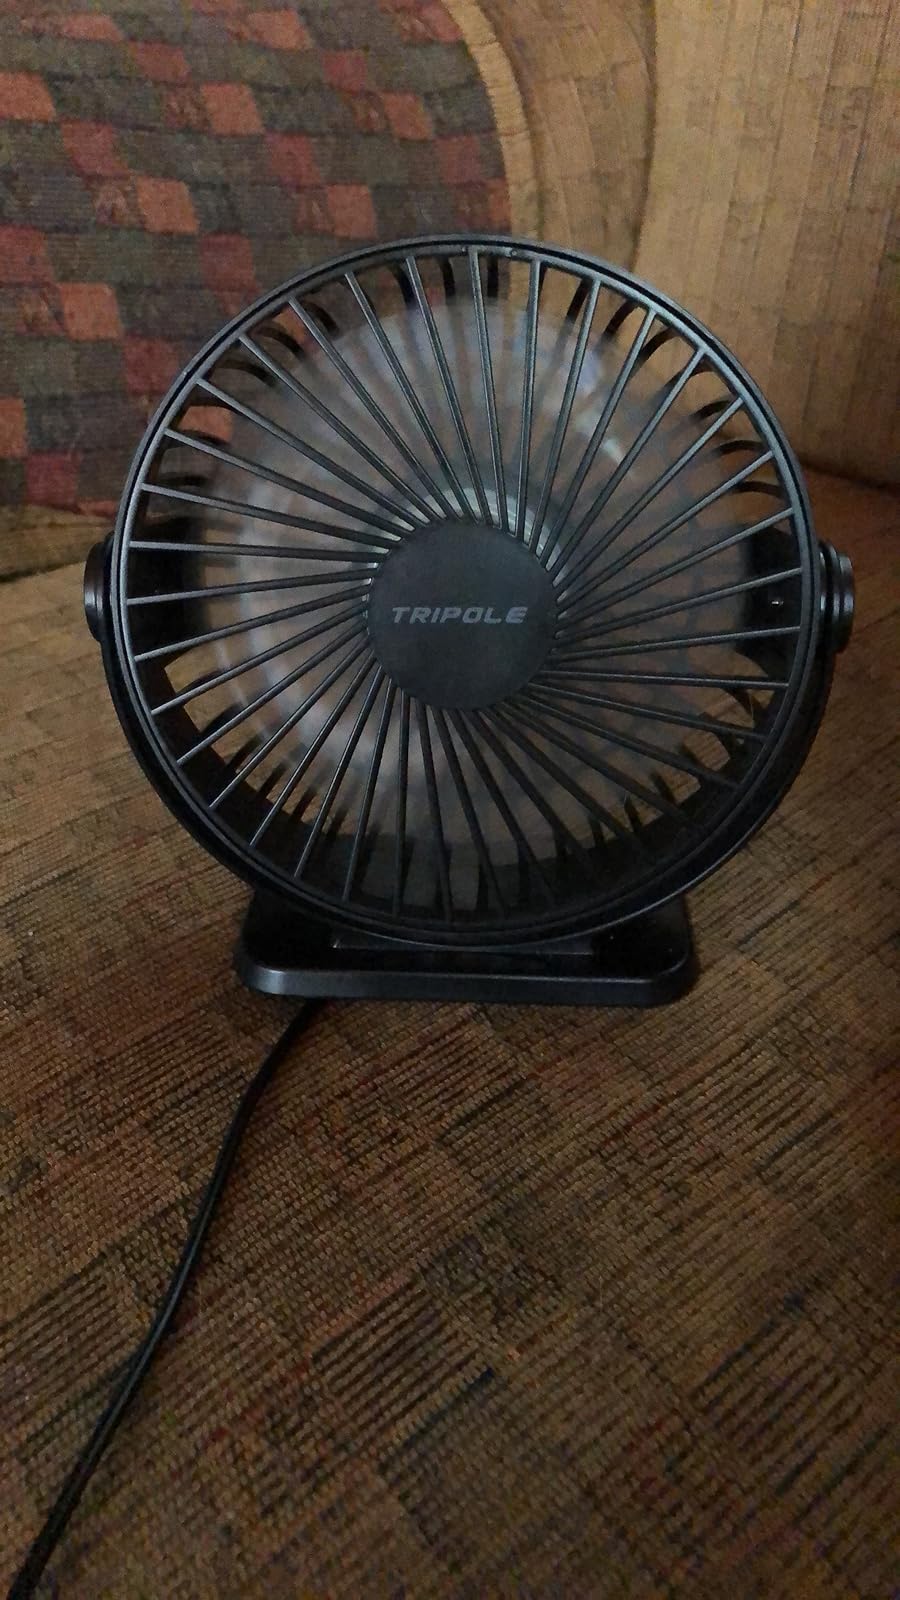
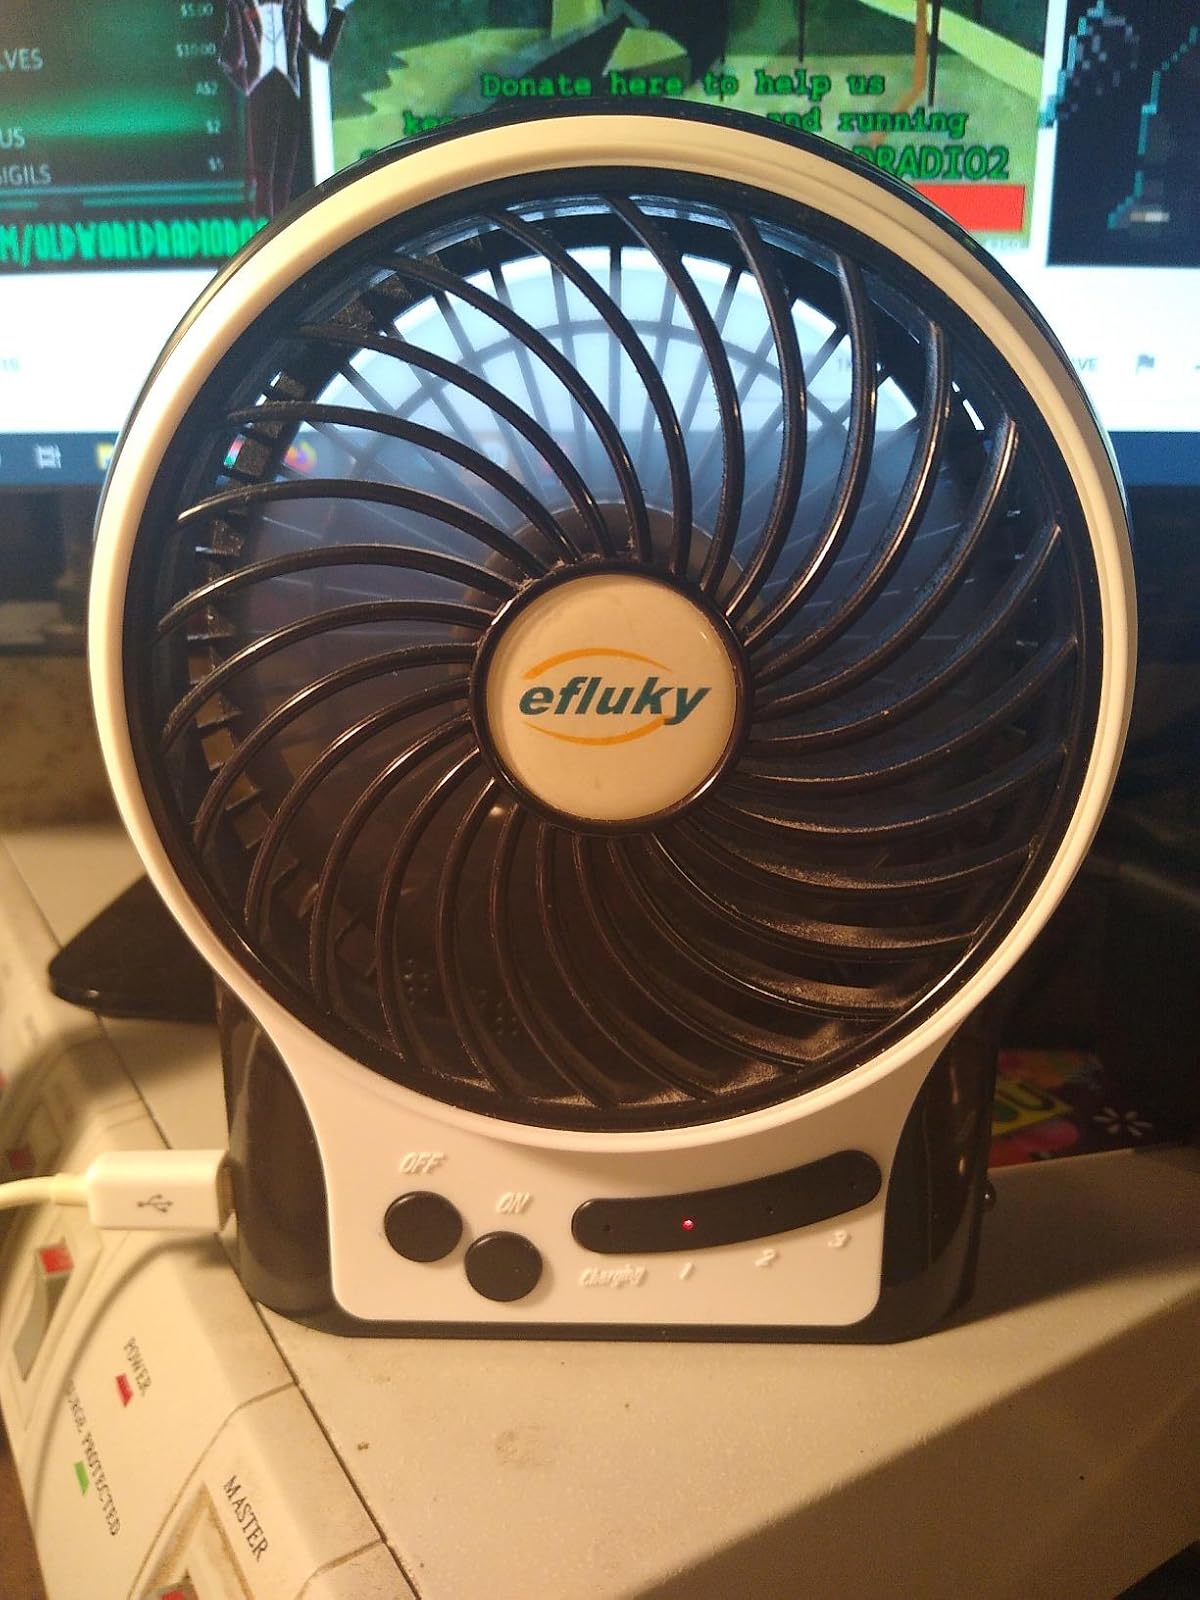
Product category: fan
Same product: no